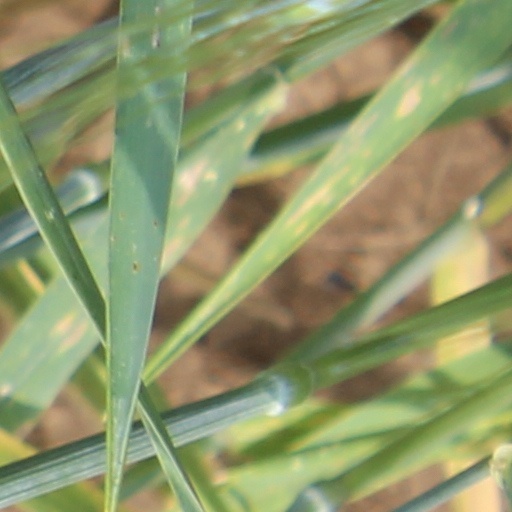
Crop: wheat